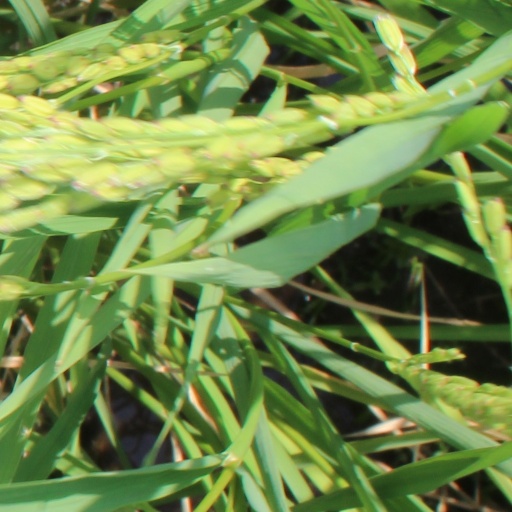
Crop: rice